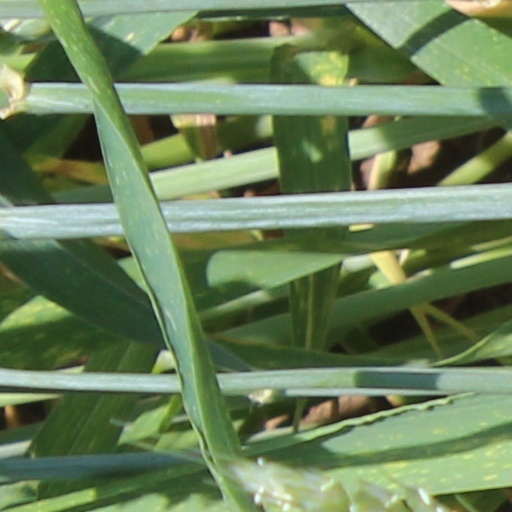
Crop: wheat